Fukuroi Station

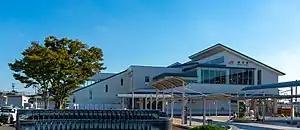
JR Fukuroi Station in 2015

is a railway station on the Tōkaidō Main Line of Central Japan Railway Company (JR Tōkai) in the city of Fukuroi, Shizuoka Prefecture, Japan.